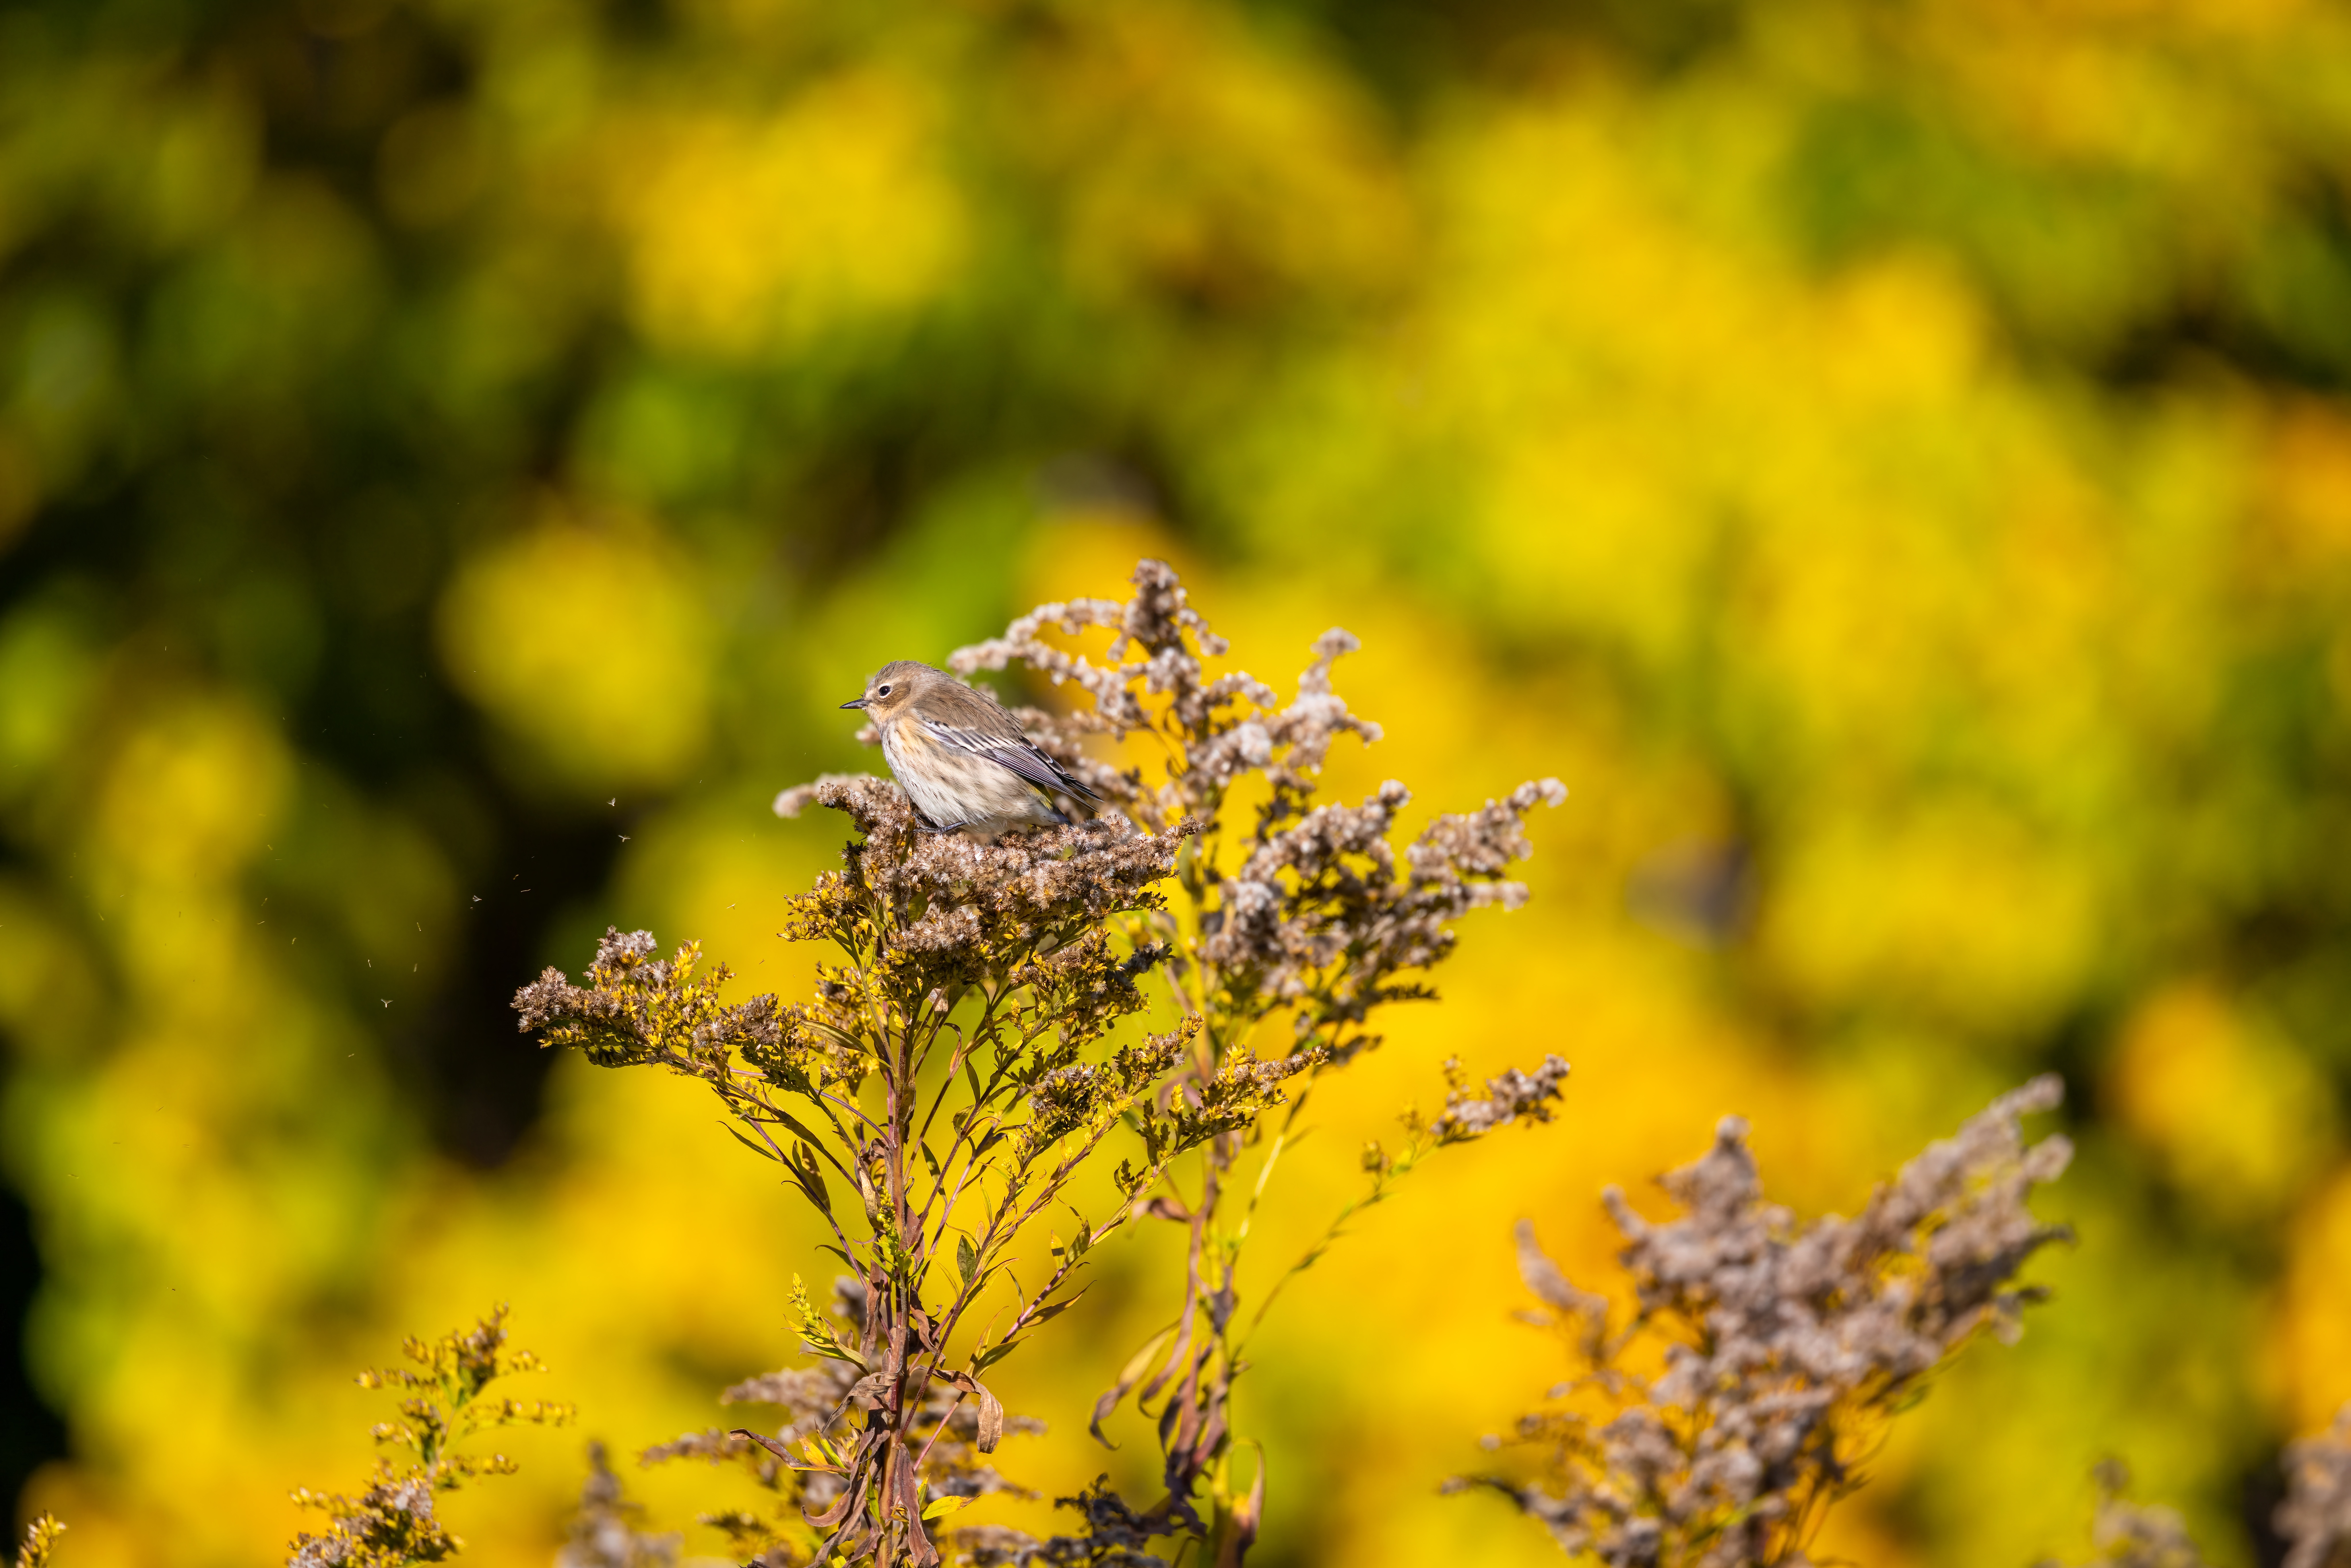
natural, plant, flower, pollinator, insect, natural landscape, arthropod, twig, flowering plant, Forb, landscape, pollen, subshrub, pest, macro photography, soil, grass, herbaceous plant, wildlife, annual plant, wildflower, natural material, invertebrate, People in nature, plant stem, membrane winged insect, herb, terrestrial animal, wood, prairie, mustard and cabbage family